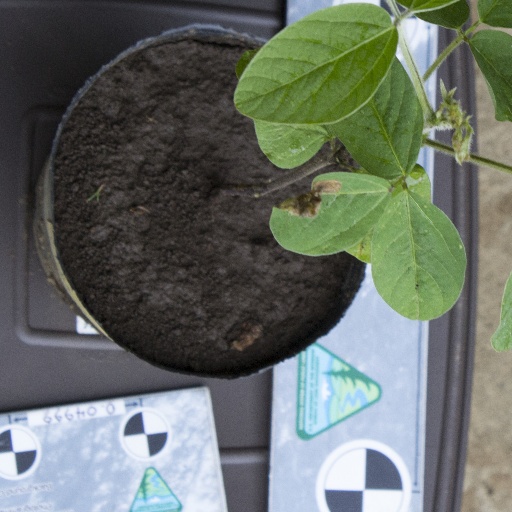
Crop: soybean